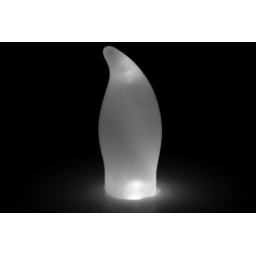
LED candle flame photographed in black and white with my new camera and with the EF-S 18-55mm f/3.5-5.6 IS lens